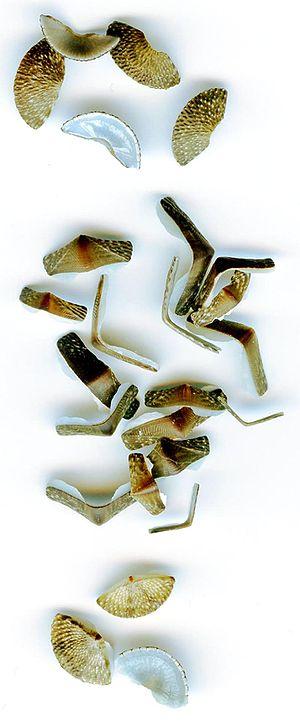
Les polyplacophores, ou chitons, ou oscabrions, sont une classe de mollusques brouteurs dont la coquille est composée de 7 ou 8 plaques articulées. Ces plaques sont en aragonite. C'est la constitution de la coquille en plaques multiples qui fait appeler ces animaux polyplacophores.